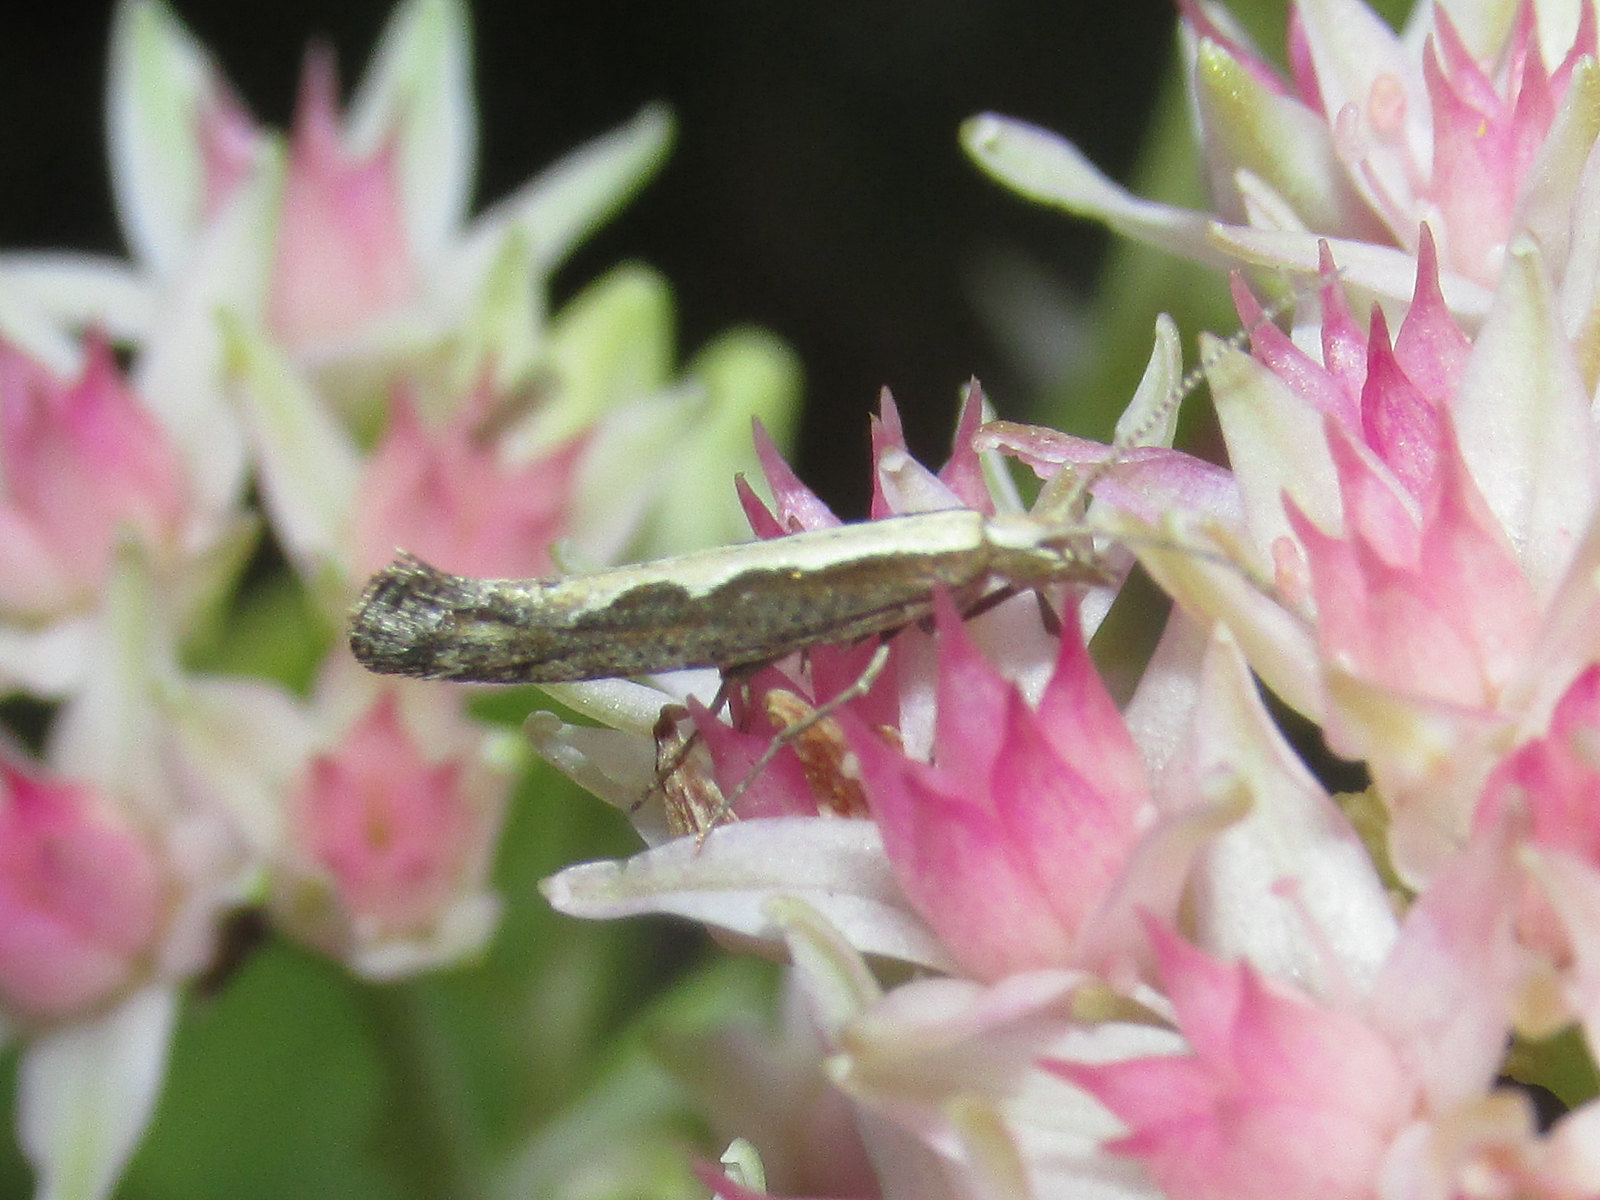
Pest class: diamondback_moth